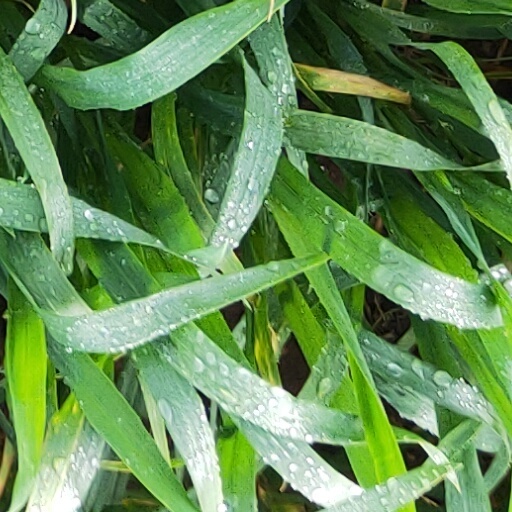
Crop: wheat